The Palazzo

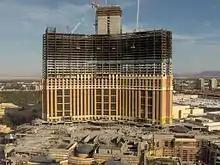
The Palazzo during construction (March 2007)

Local developer Steve Wynn opposed the project, alleging that the Venetian/Palazzo site already suffered from inadequate parking. Wynn was developing the Wynn Las Vegas across the street and expressed concern that parking spaces at his property would be used by Palazzo guests.